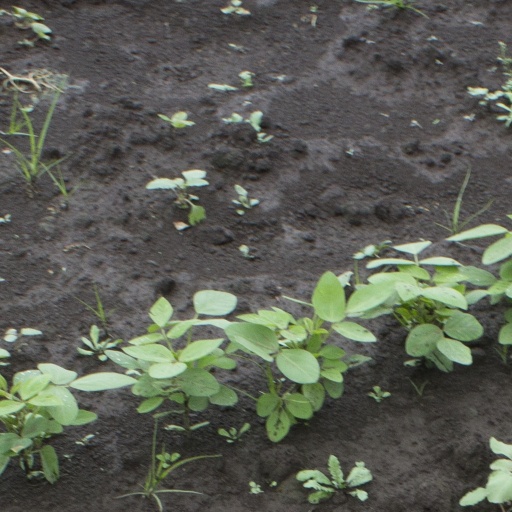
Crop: soybean